COVID-19 pandemic on cruise ships

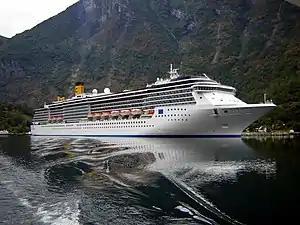
"Costa Atlantica" in 2009

In March 2020 thousands of passengers were ordered to self-isolate after disembarking from in Sydney on 18 March due to COVID-19 fears. NSW Health reported the first positive case associated with "Ovation of the Seas" on 21 March 2020. 79 passengers subsequently tested positively for the virus. As of 1 April, the ship was located off the coast of New South Wales. The International Transport Workers' Federation had called on the Australian government to allow the crew members to be disembarked so that could be flown to their countries of residence.